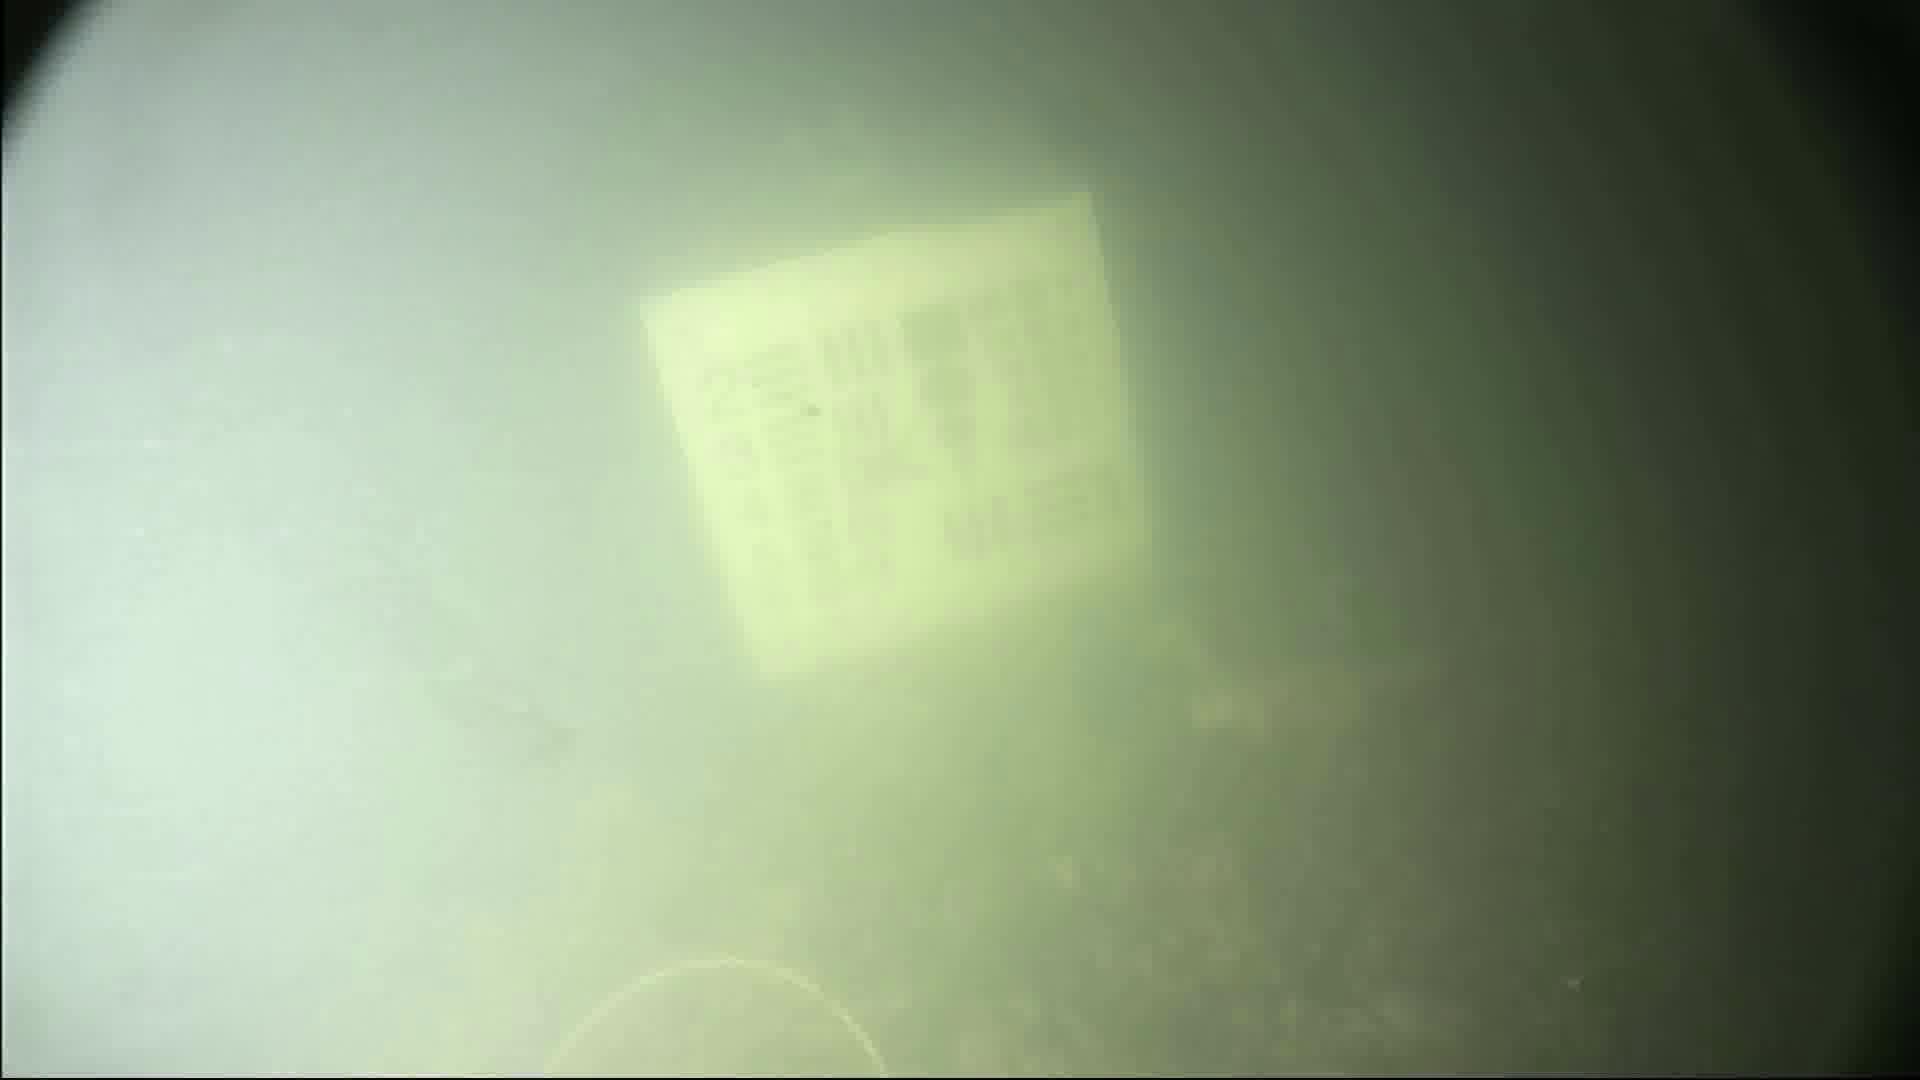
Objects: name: crab